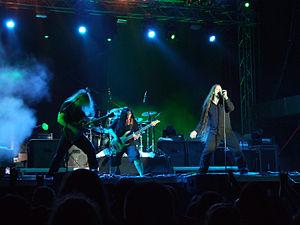
Atrocity est un groupe de death metal allemand, originaire de Ludwigsbourg, Baden-Württemberg. Le groupe Leaves' Eyes comprend des membres d'Atrocity, à l'exception de la chanteuse, Liv Kristine, qui se trouve être l'épouse d'Alexander Krull, fondateur d'Atrocity.
Cet article présente une liste de groupes de metal gothique.